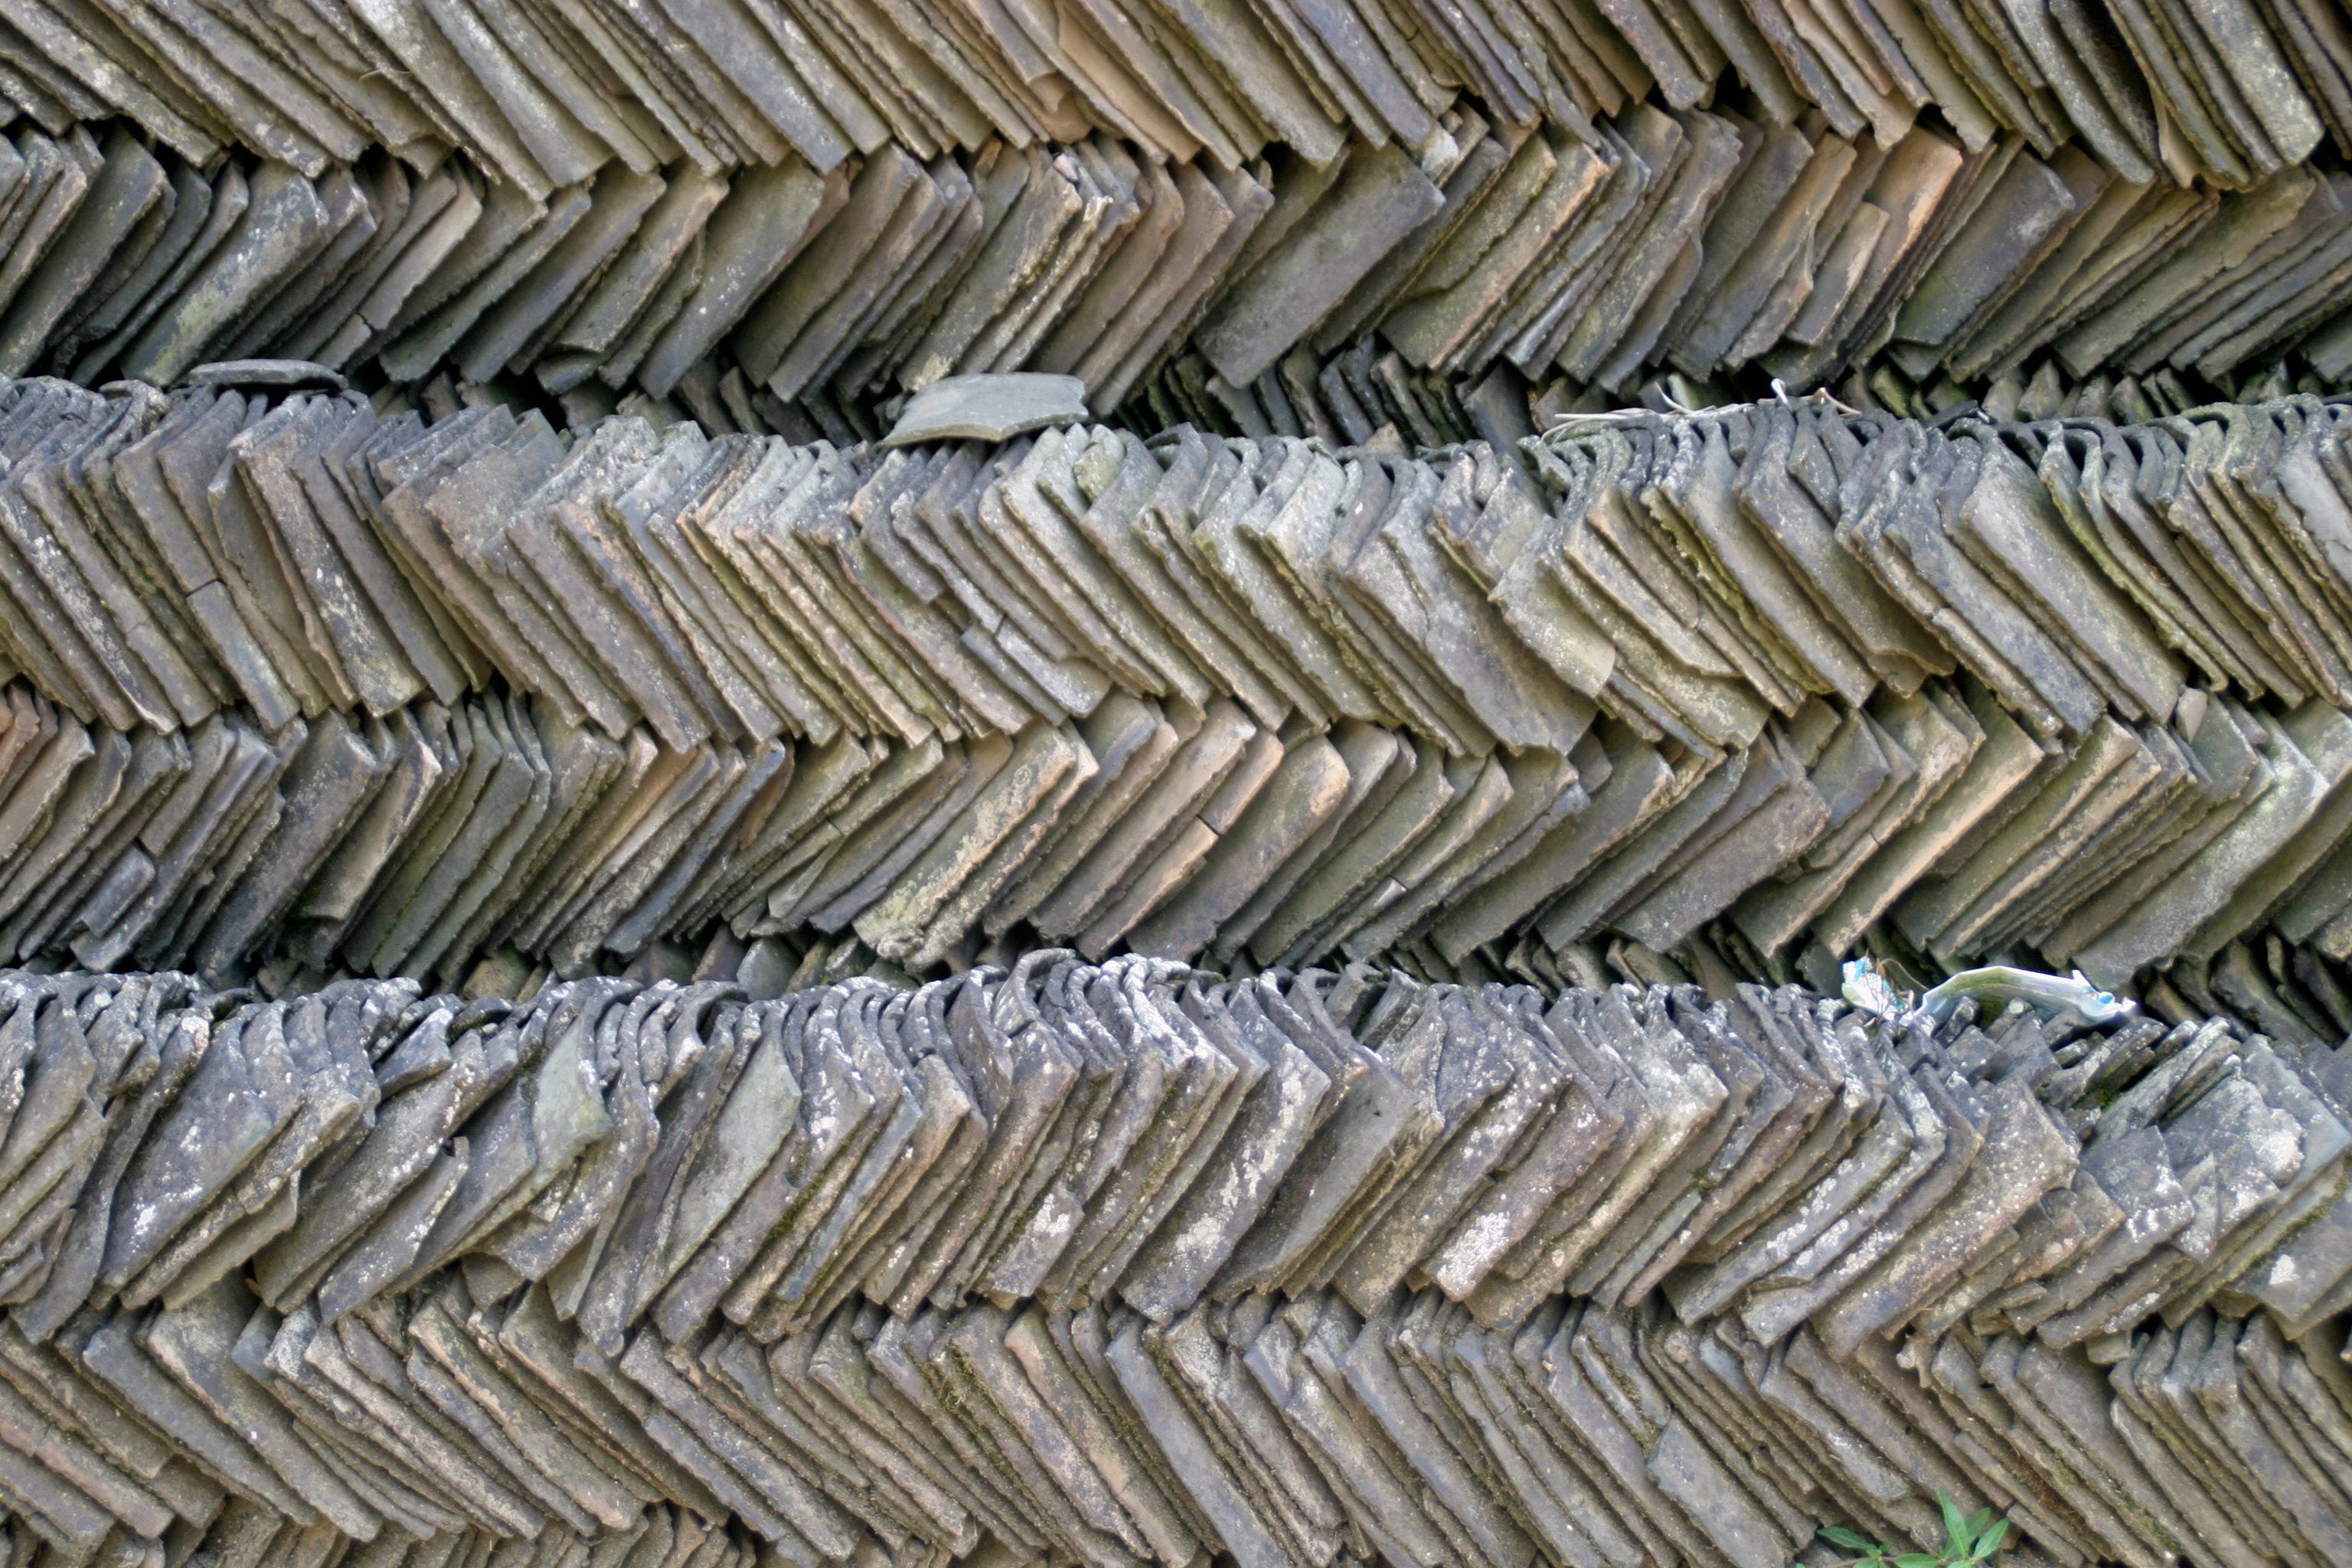
abstract, structure, wood, metal, tile, stack, brick, material, scrap, slabs, flooring, plastic wrap